Shams Pahlavi

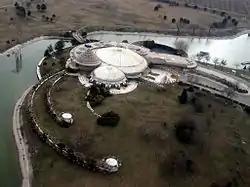
Pearl Palace, 2014, Iran.

In the late 1960s, she commissioned the Frank Lloyd Wright Foundation architects to build her the Pearl Palace in Mehrshahr near Karaj, and Villa Mehrafarin in Chalous, Mazandaran, which was built during the 1970s.